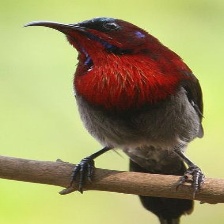
Species: CRIMSON SUNBIRD
Scientific name: AETHOPYGA SIPARAJA